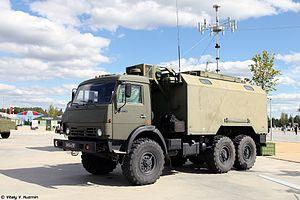
R-330Zj est un ensemble ou un système d'installations de guerre électronique de type station de brouillage.